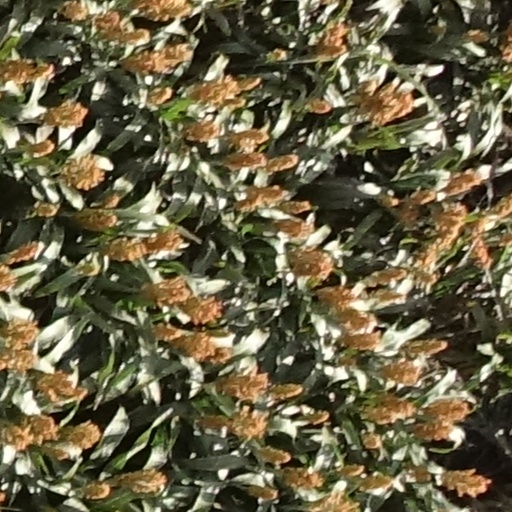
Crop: sorghum